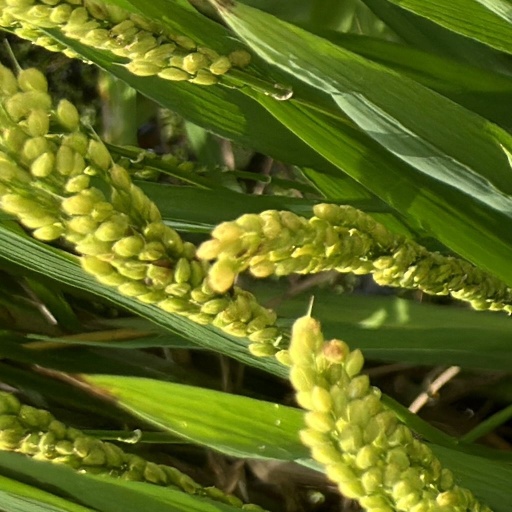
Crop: rice